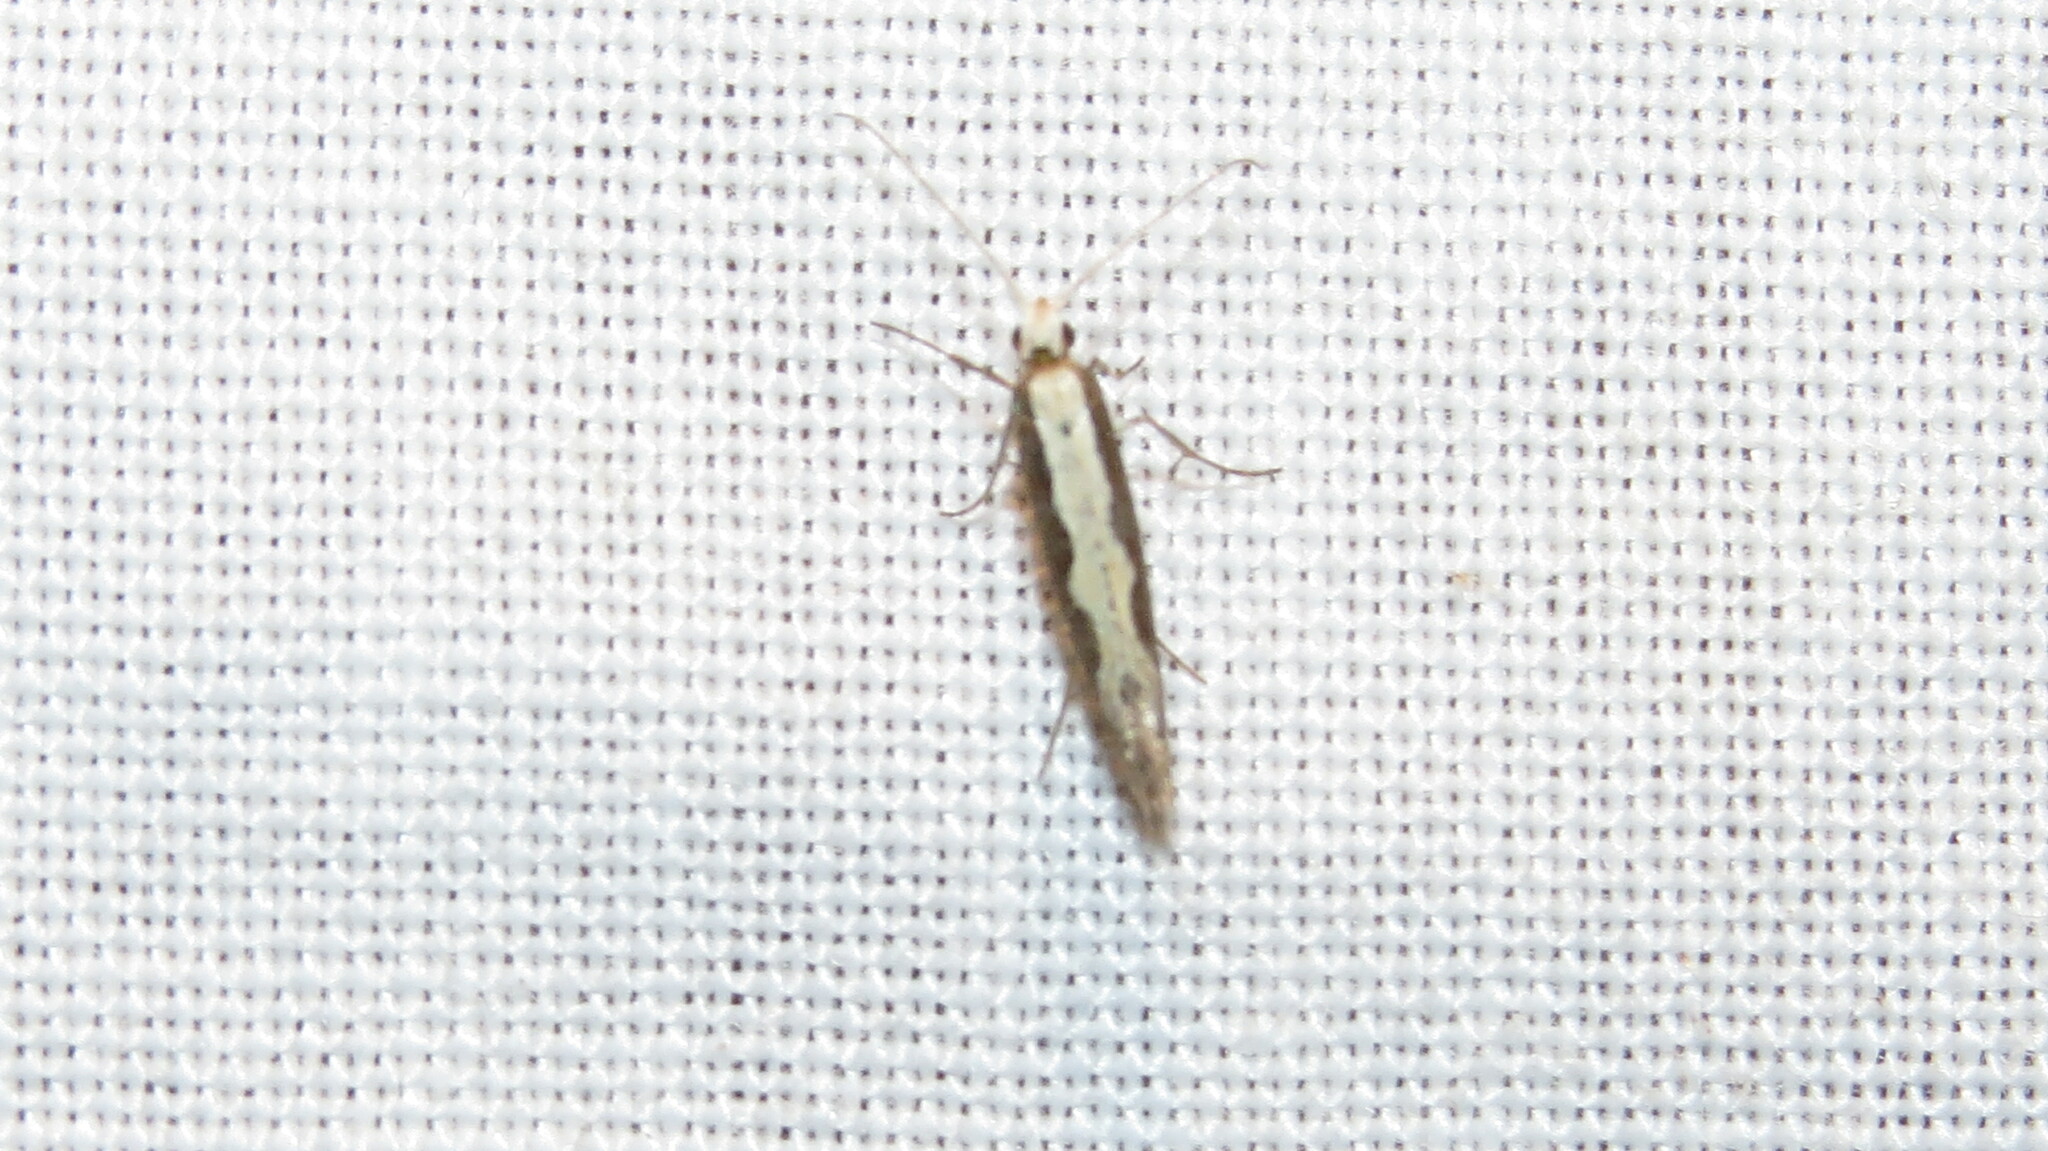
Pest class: diamondback_moth